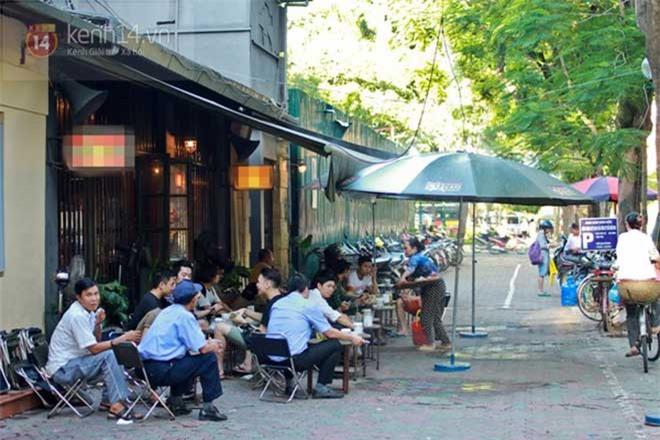
có một vài chiếc ô xuất hiện ở trên vỉa hè